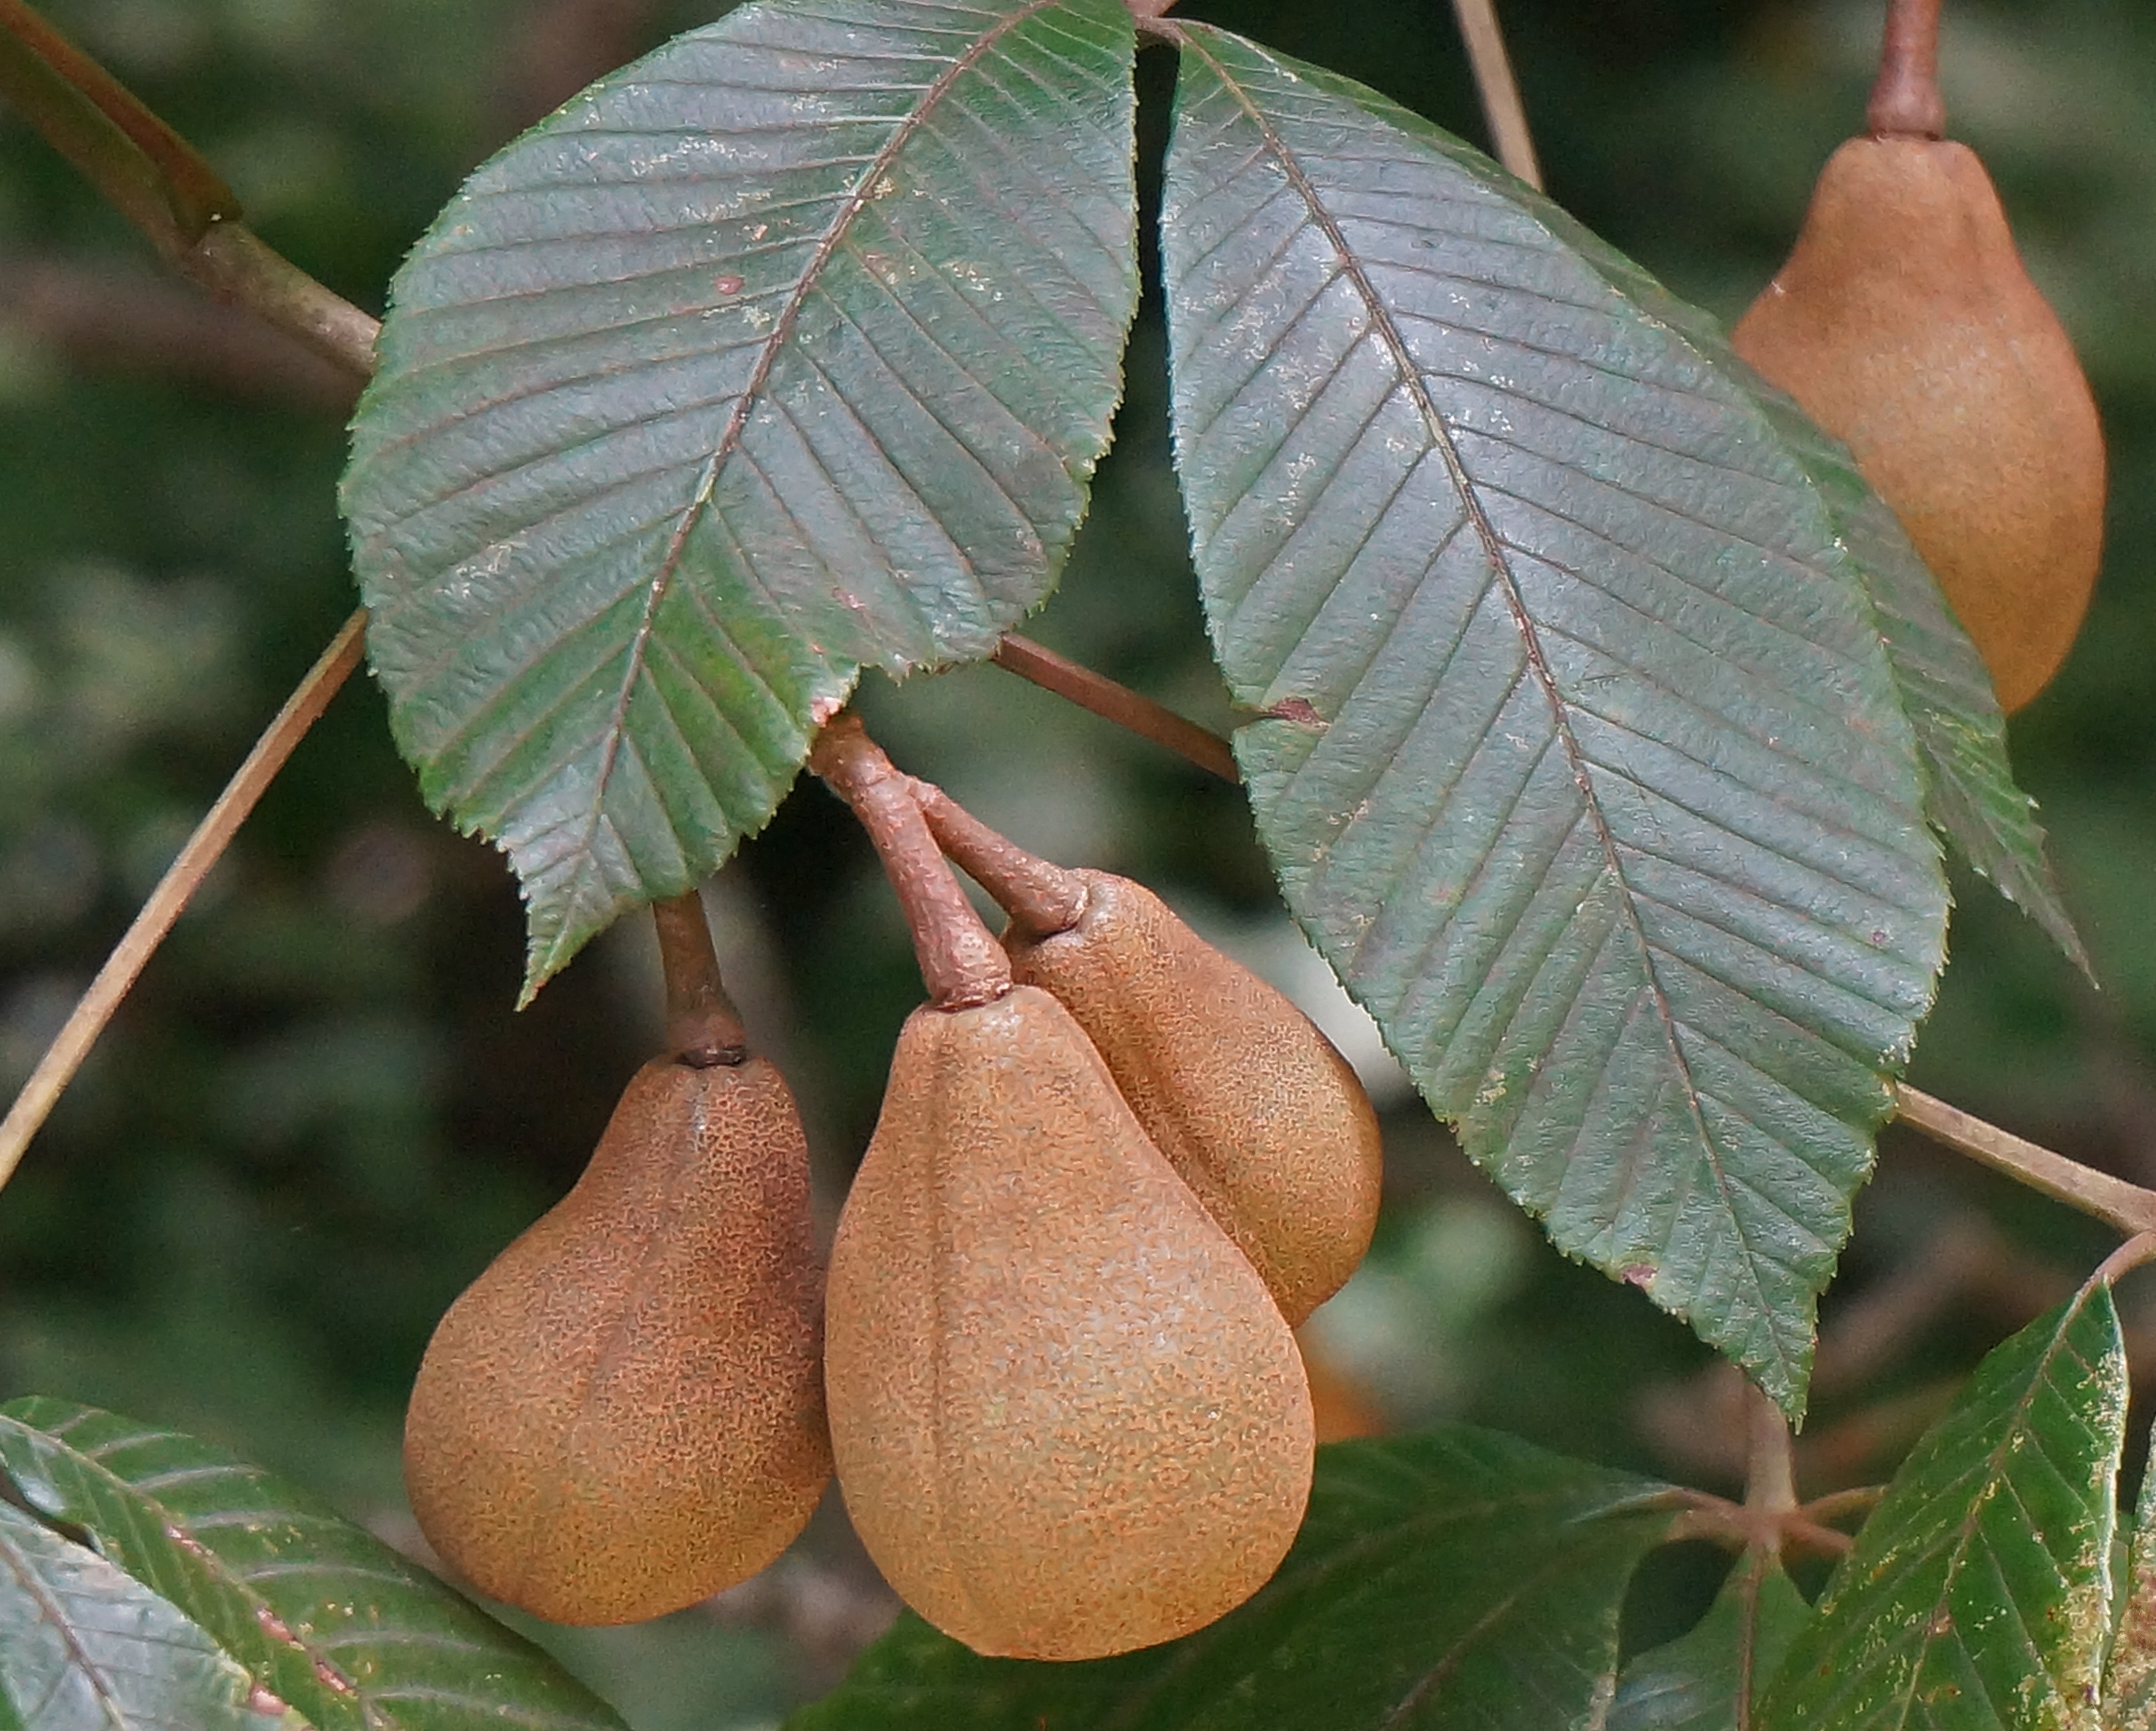
tree, nature, branch, plant, fruit, leaf, flower, food, produce, botany, nut, garden, leaves, seeds, shrub, deciduous, chestnut, horse chestnut, flowering plant, japanese horse chestnut pods, nut pods, land plant, common persimmon